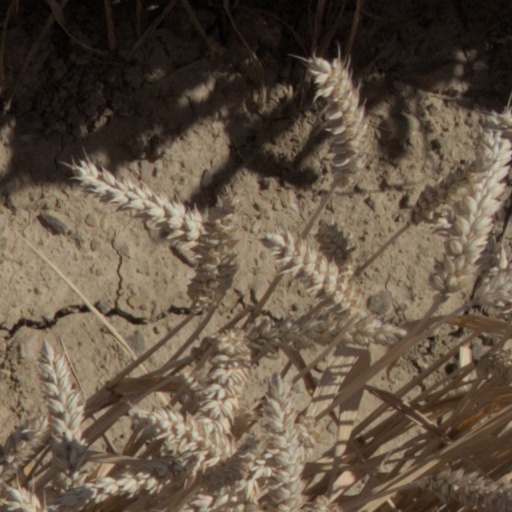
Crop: wheat